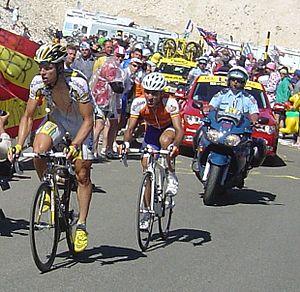
Tony Martin et Juan-Manuel Garate en tête de la 20e étape du Tour de France 2009
Juan Manuel Gárate Cepa est un coureur cycliste espagnol, professionnel entre 2000 et 2014. Bon grimpeur, il a notamment été champion d'Espagne en 2005 et a terminé à quatre reprises dans les dix premiers du Tour d'Italie, sa course favorite, dont il a été le meilleur grimpeur et remporté une étape en 2006. Vainqueur d'une étape Tour de France 2009 et du Tour d'Espagne 2001, il a remporté une étape sur les trois grands tours. Il prend sa retraite à l'issue de la saison 2014. Il est actuellement directeur sportif de l'équipe Cannondale-Drapac.